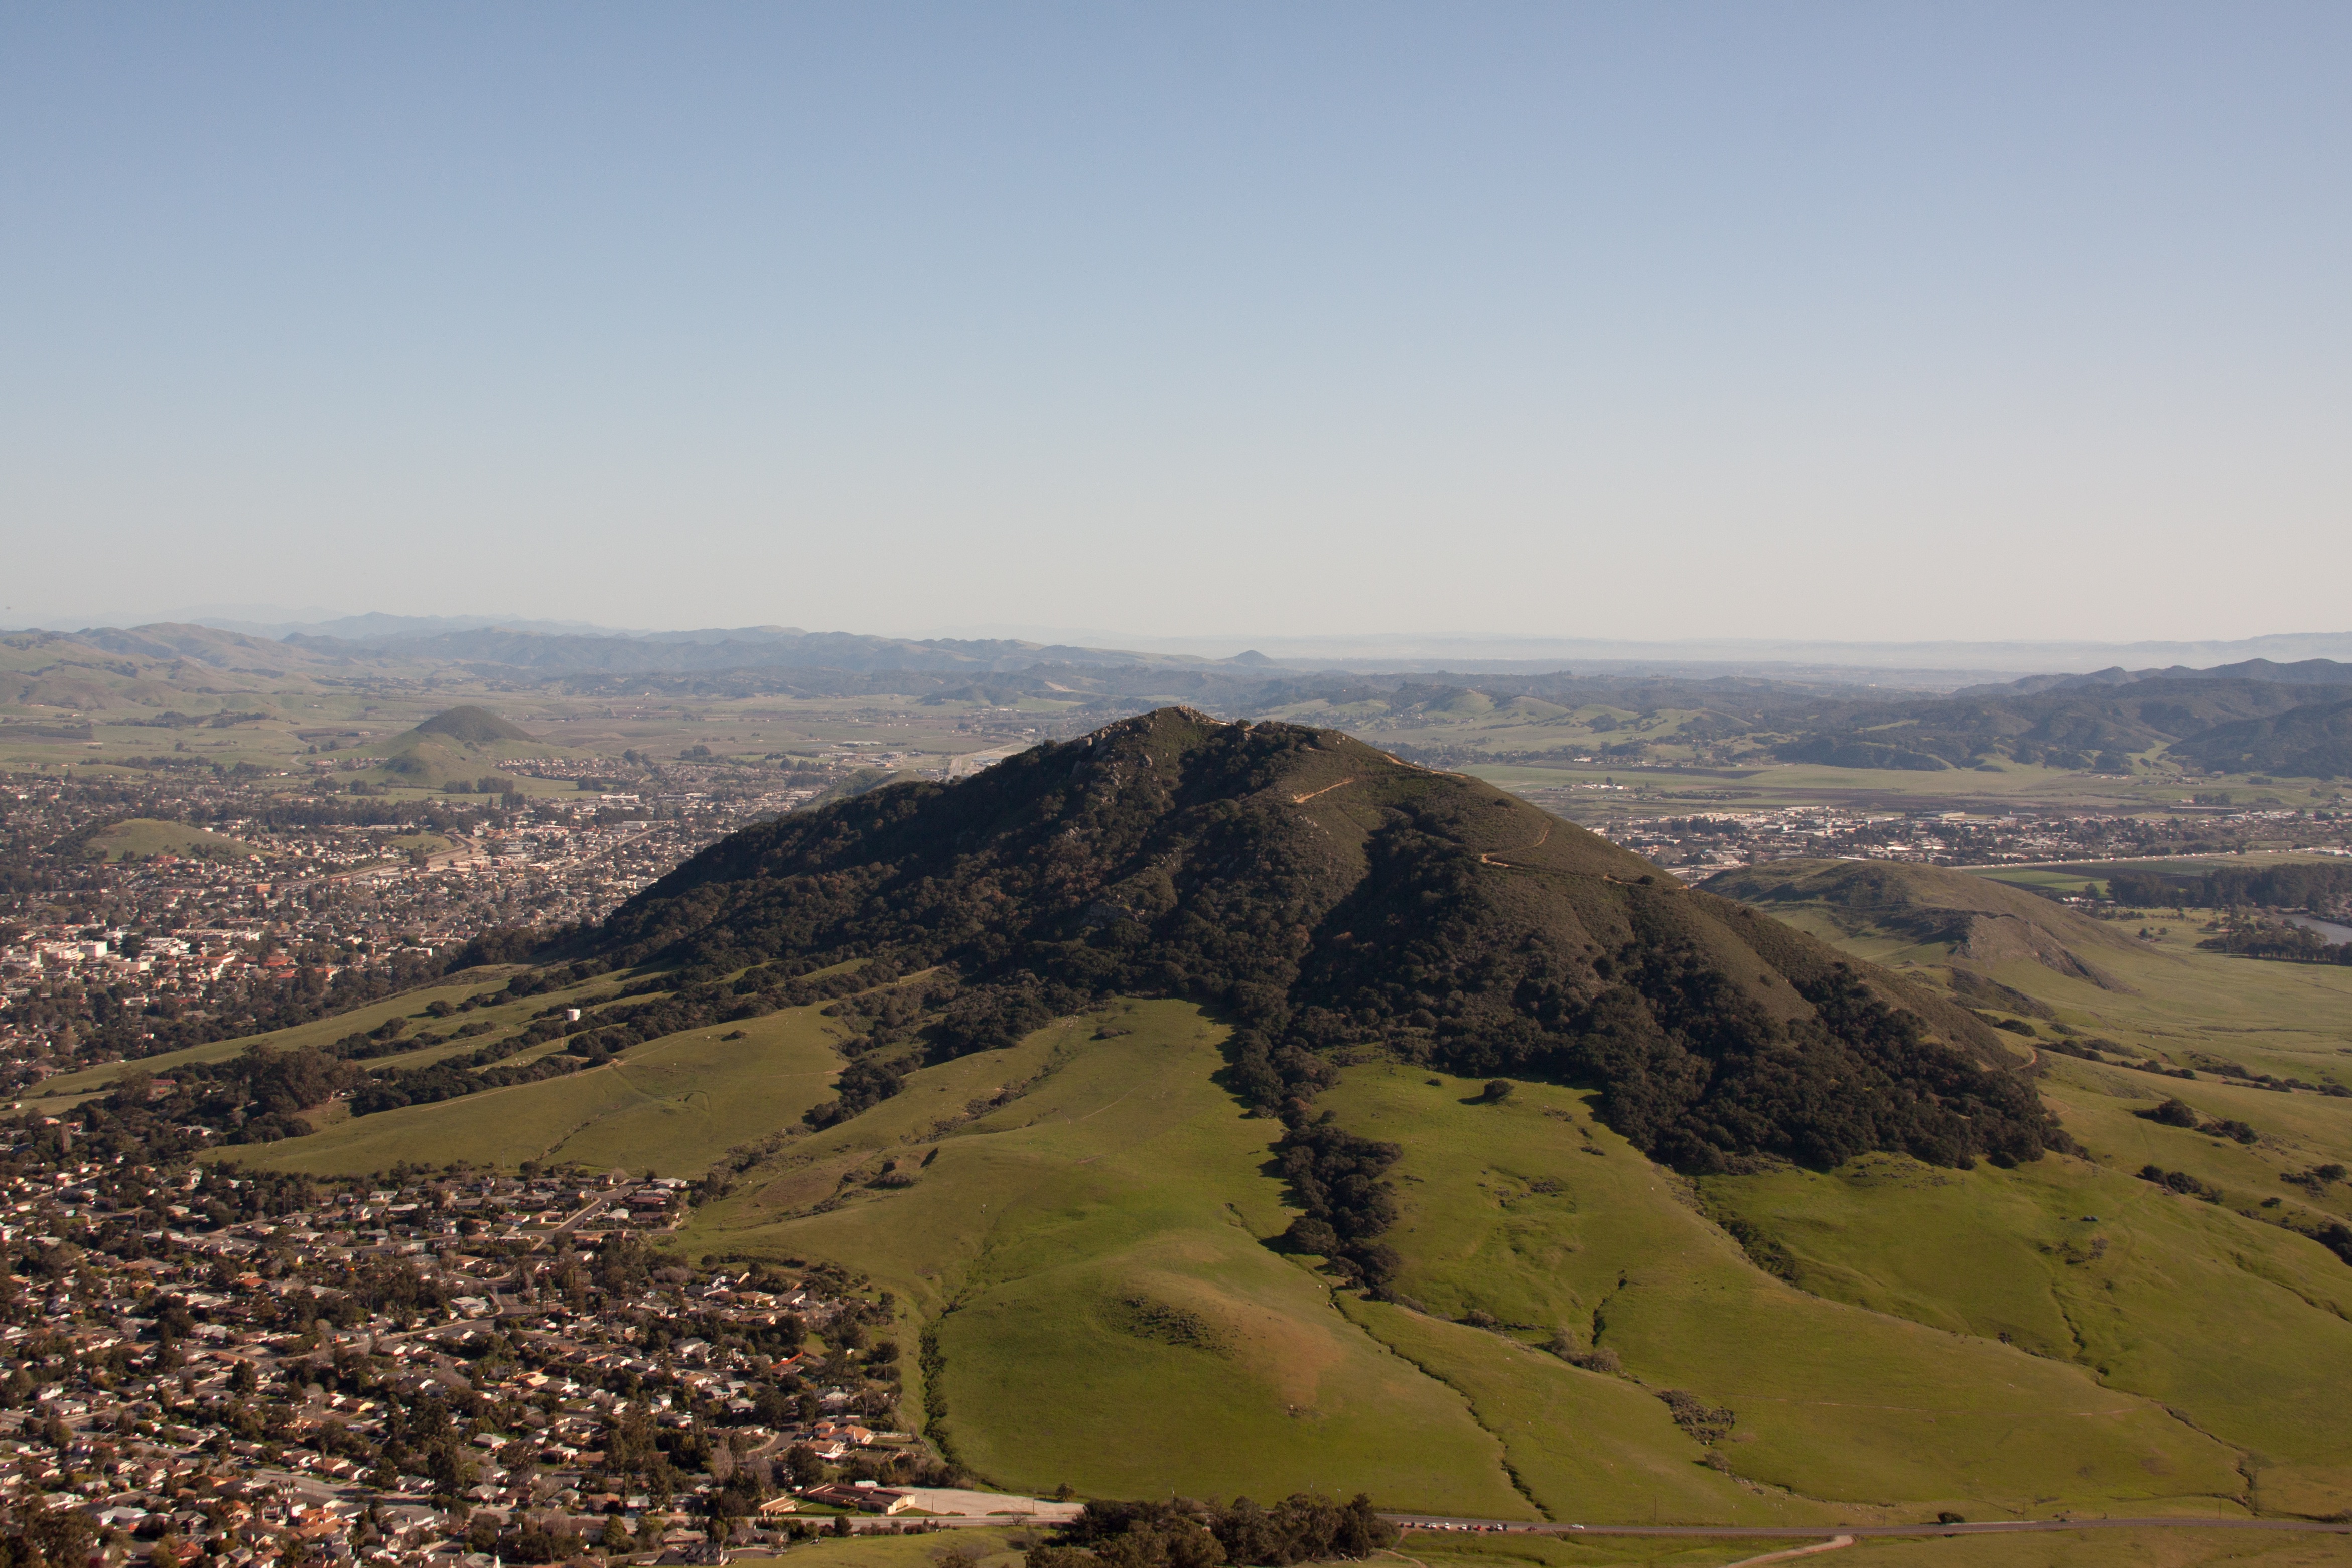
landscape, wilderness, mountain, hill, valley, mountain range, panorama, ridge, plain, summit, plateau, fell, landform, aerial photography, geographical feature, mountainous landforms